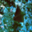
Label: ray